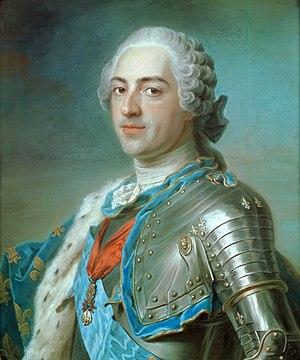
Hirtzel Lévy, né vers 1707 à Wettolsheim, a été condamné à mort pour un crime dont il était innocent. La sentence aussitôt confirmée en appel par le Conseil souverain d'Alsace, il a péri sur la roue à Colmar le 31 décembre 1754.
L'histoire de Wasquehal est connue à partir du IXᵉ siècle, par la mention de la ville dans l'acte de donation de Louis le Pieux à sa fille Gisèle, sœur de Charles II le Chauve et petite-fille de Charlemagne, à l'Abbaye Saint-Calixte de Cysoing, en 835.
Louis XV, dit le « Bien-Aimé », né le 15 février 1710 à Versailles où il est mort le 10 mai 1774, est un roi de France et de Navarre. Membre de la maison de Bourbon, il règne sur le royaume de France du 1ᵉʳ septembre 1715 à sa mort. Il fut le seul roi de France à naître et mourir au château de Versailles.
Les Pays-Bas autrichiens sont l'appellation des Pays-Bas méridionaux pendant le régime autrichien au XVIIIᵉ siècle. Le nom « autrichien » fait référence à la maison d'Autriche, suzeraine de ces terres faisant partie du Saint-Empire depuis le mariage de Marie de Bourgogne avec Maximilien d'Autriche peu après la mort de Charles le Téméraire. Avant 1714, toutefois, les Pays-Bas méridionaux relevaient de la branche espagnole des Habsbourg, et l'on parlait de Pays-Bas espagnols.